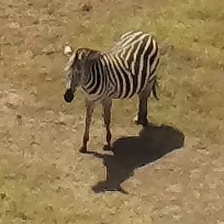
Pose orientation: front-left